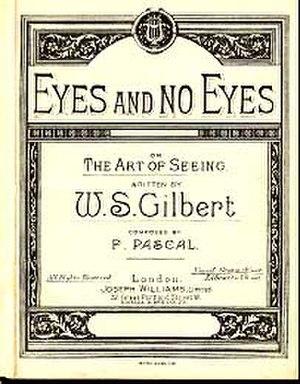
Thomas German Reed, né le 27 juin 1817 à Bristol et mort le 21 mars 1888 à Londres, est un compositeur, directeur musical, acteur, chanteur et directeur de théâtre anglais de l'époque victorienne. Il est surtout connu pour avoir créé le « German Reed Entertainment » avec son épouse elle-même actrice, genre de pièces musicales qui rendaient respectable d'aller au théâtre à une époque où le monde de la scène était considéré chose déshonorante.